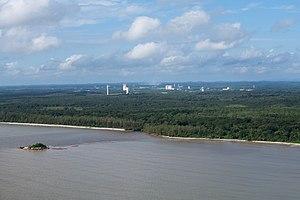
Vue d'ensemble des installations au port spatial de l'Union Européenne à Kourou, Guyane, France
Kourou est une commune française, située dans le département de la Guyane. Avec 25 189 habitants en 2010, Kourou est la quatrième commune la plus peuplée de ce département d’outre-mer derrière Cayenne, Saint-Laurent-du-Maroni et Matoury.